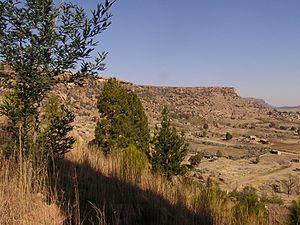
Thaba Bosiu est une mesa gréseuse d'environ 2 km², qui s'élève à 1 804 mètres d'altitude. Le relief se situe entre le fleuve Orange et la rivière Caledon dans le district de Maseru au Lesotho, à 24 km à l'est de la capitale, Maseru. C'est un bastion montagneux qui abrite la capitale du roi Moshoeshoe Iᵉʳ à la fin du XIXᵉ siècle.
Cet article recense les sites inscrits au patrimoine mondial au Lesotho.